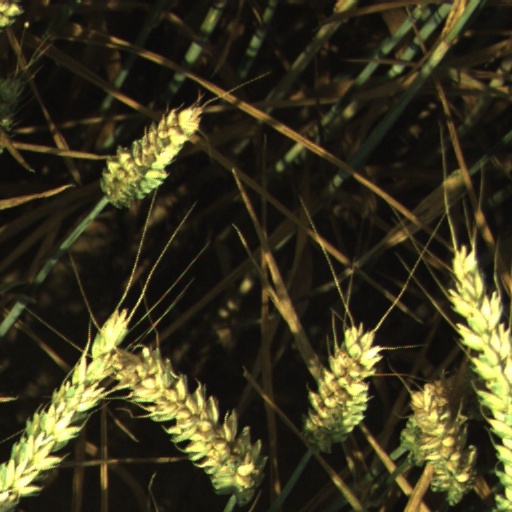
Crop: wheat